Sky position (RA, Dec in degrees): 178.826, 7.624
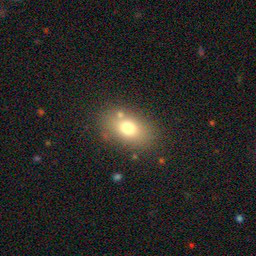
Galaxy morphology: Disturbed Galaxies